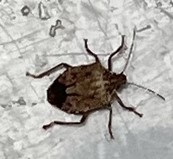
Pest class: stink_bug